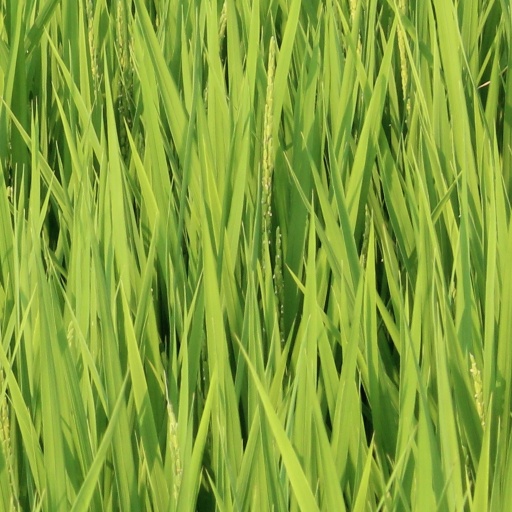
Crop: rice